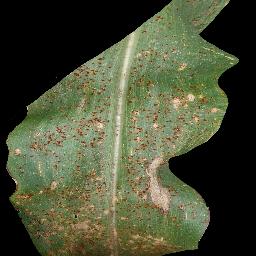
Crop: corn
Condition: (maize)_common_rust